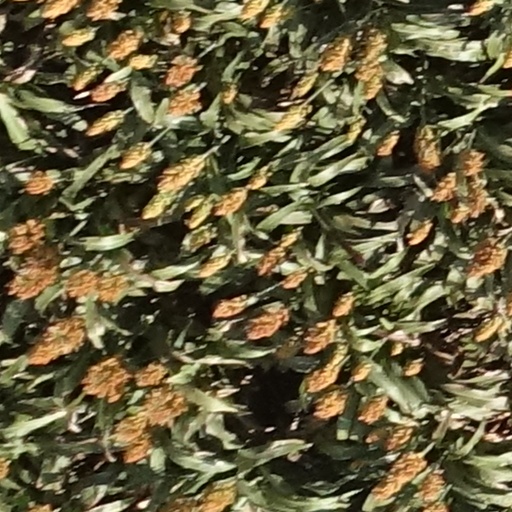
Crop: sorghum